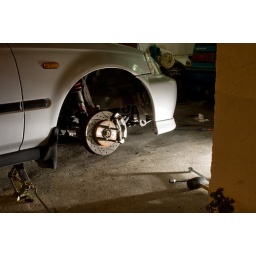
check out the flaps, ground down by road abuse